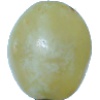
Label: Grape White 1